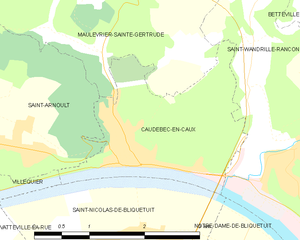
Carte des communes françaises Caudebec-en-Caux